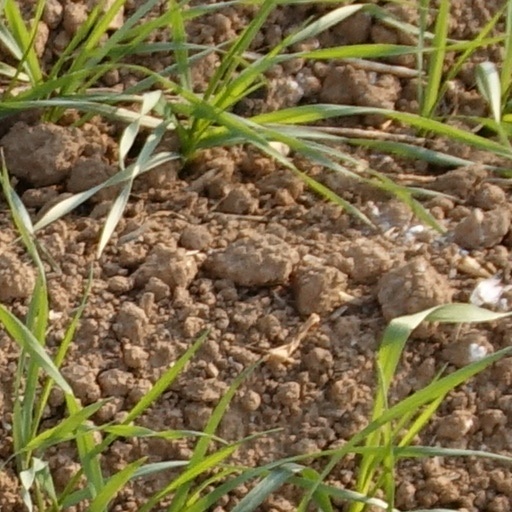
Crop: wheat